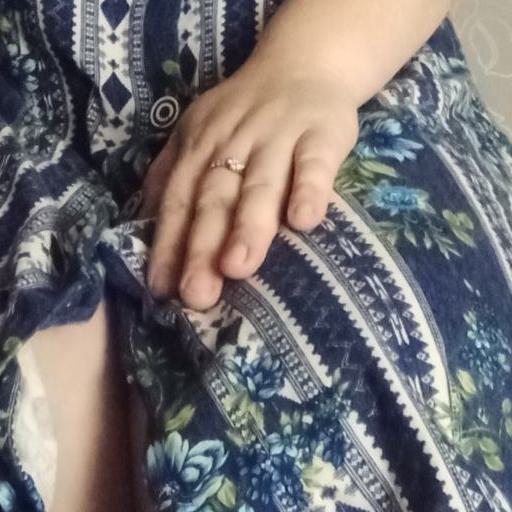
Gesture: no_gesture